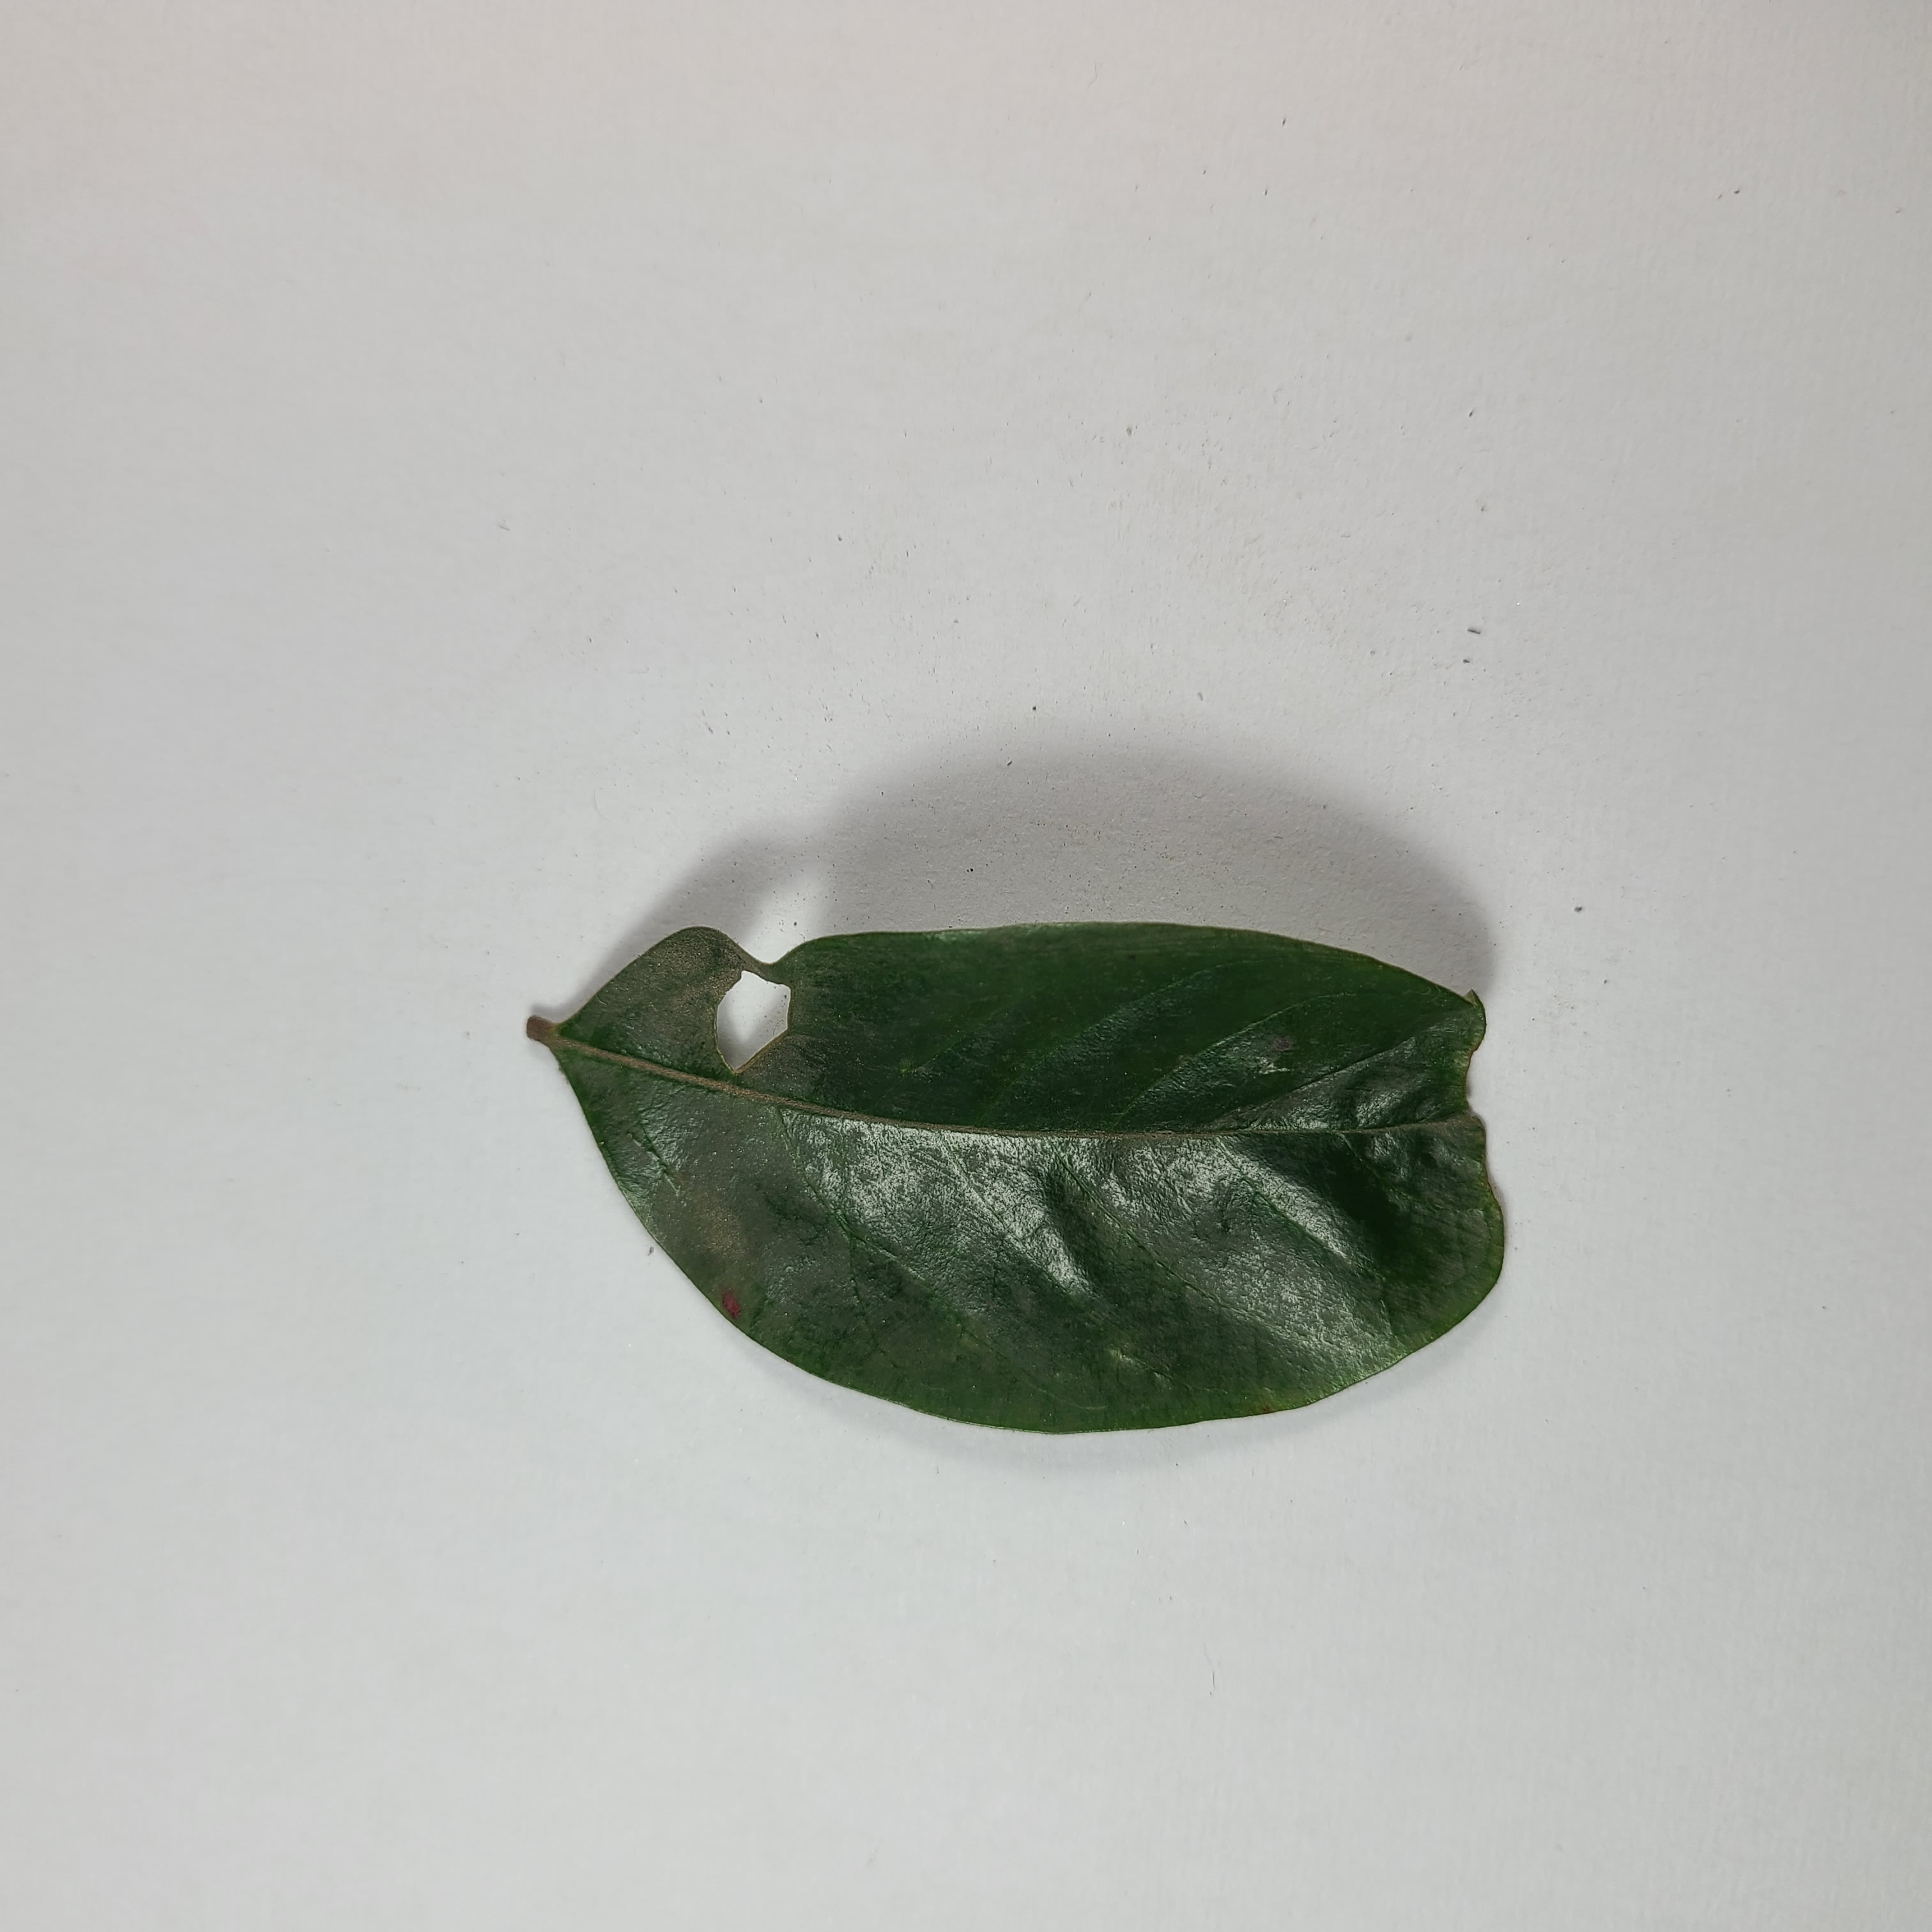
Label: Insect Hole leaves